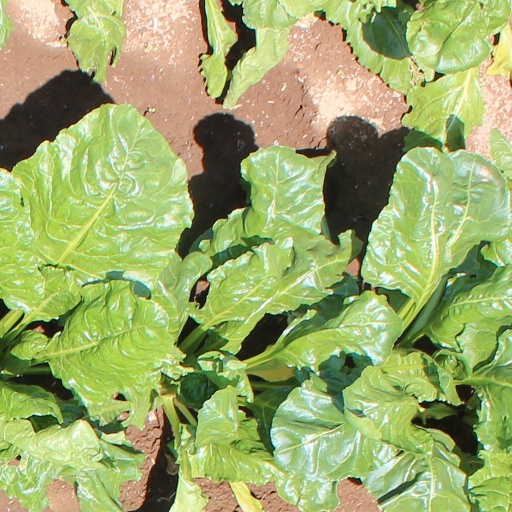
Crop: sugar beet